Shireoaks Hall

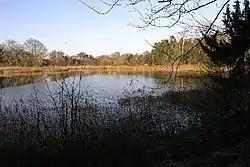
The basin pool to feed the cascades

The main extent of the park (now mostly agricultural land) lay south-west of the hall, between Thorpe Lane to the north, Spring Lane to the east, Steetley Lane to the south and Dumb Hall Lane and Netherhall Lane in the west. Through this landscape Sir Thomas Hewett laid out a formal prospect. A great lawn extended from the south front of the hall, ending in a ha-ha to exclude livestock from the park without interrupting the view. Beyond this, in line with the central (front-to-back) axis of the hall itself, he built a garden canal long. This was fed from a circular basin in diameter situated (on the same line) in a woodland plantation from the hall, itself fed by a culvert from Netherhall. Between the basin and the farther end of the canal was created an artificial system of 34 cascades falling through 12 separate pools. Over all this distance was a pathway along the south side and a sheltering line of yew trees interspersed with a single linden tree after every third yew.